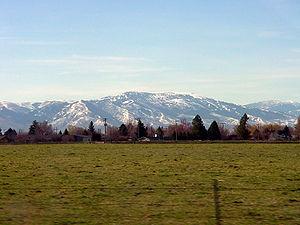
Heyburn est une ville américaine située dans le comté de Minidoka en Idaho.